Describe the emotion expressed in this image:  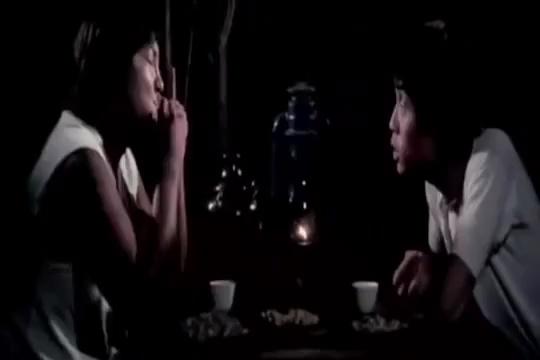
This person displays Suffering, valence and arousal with high intensity.